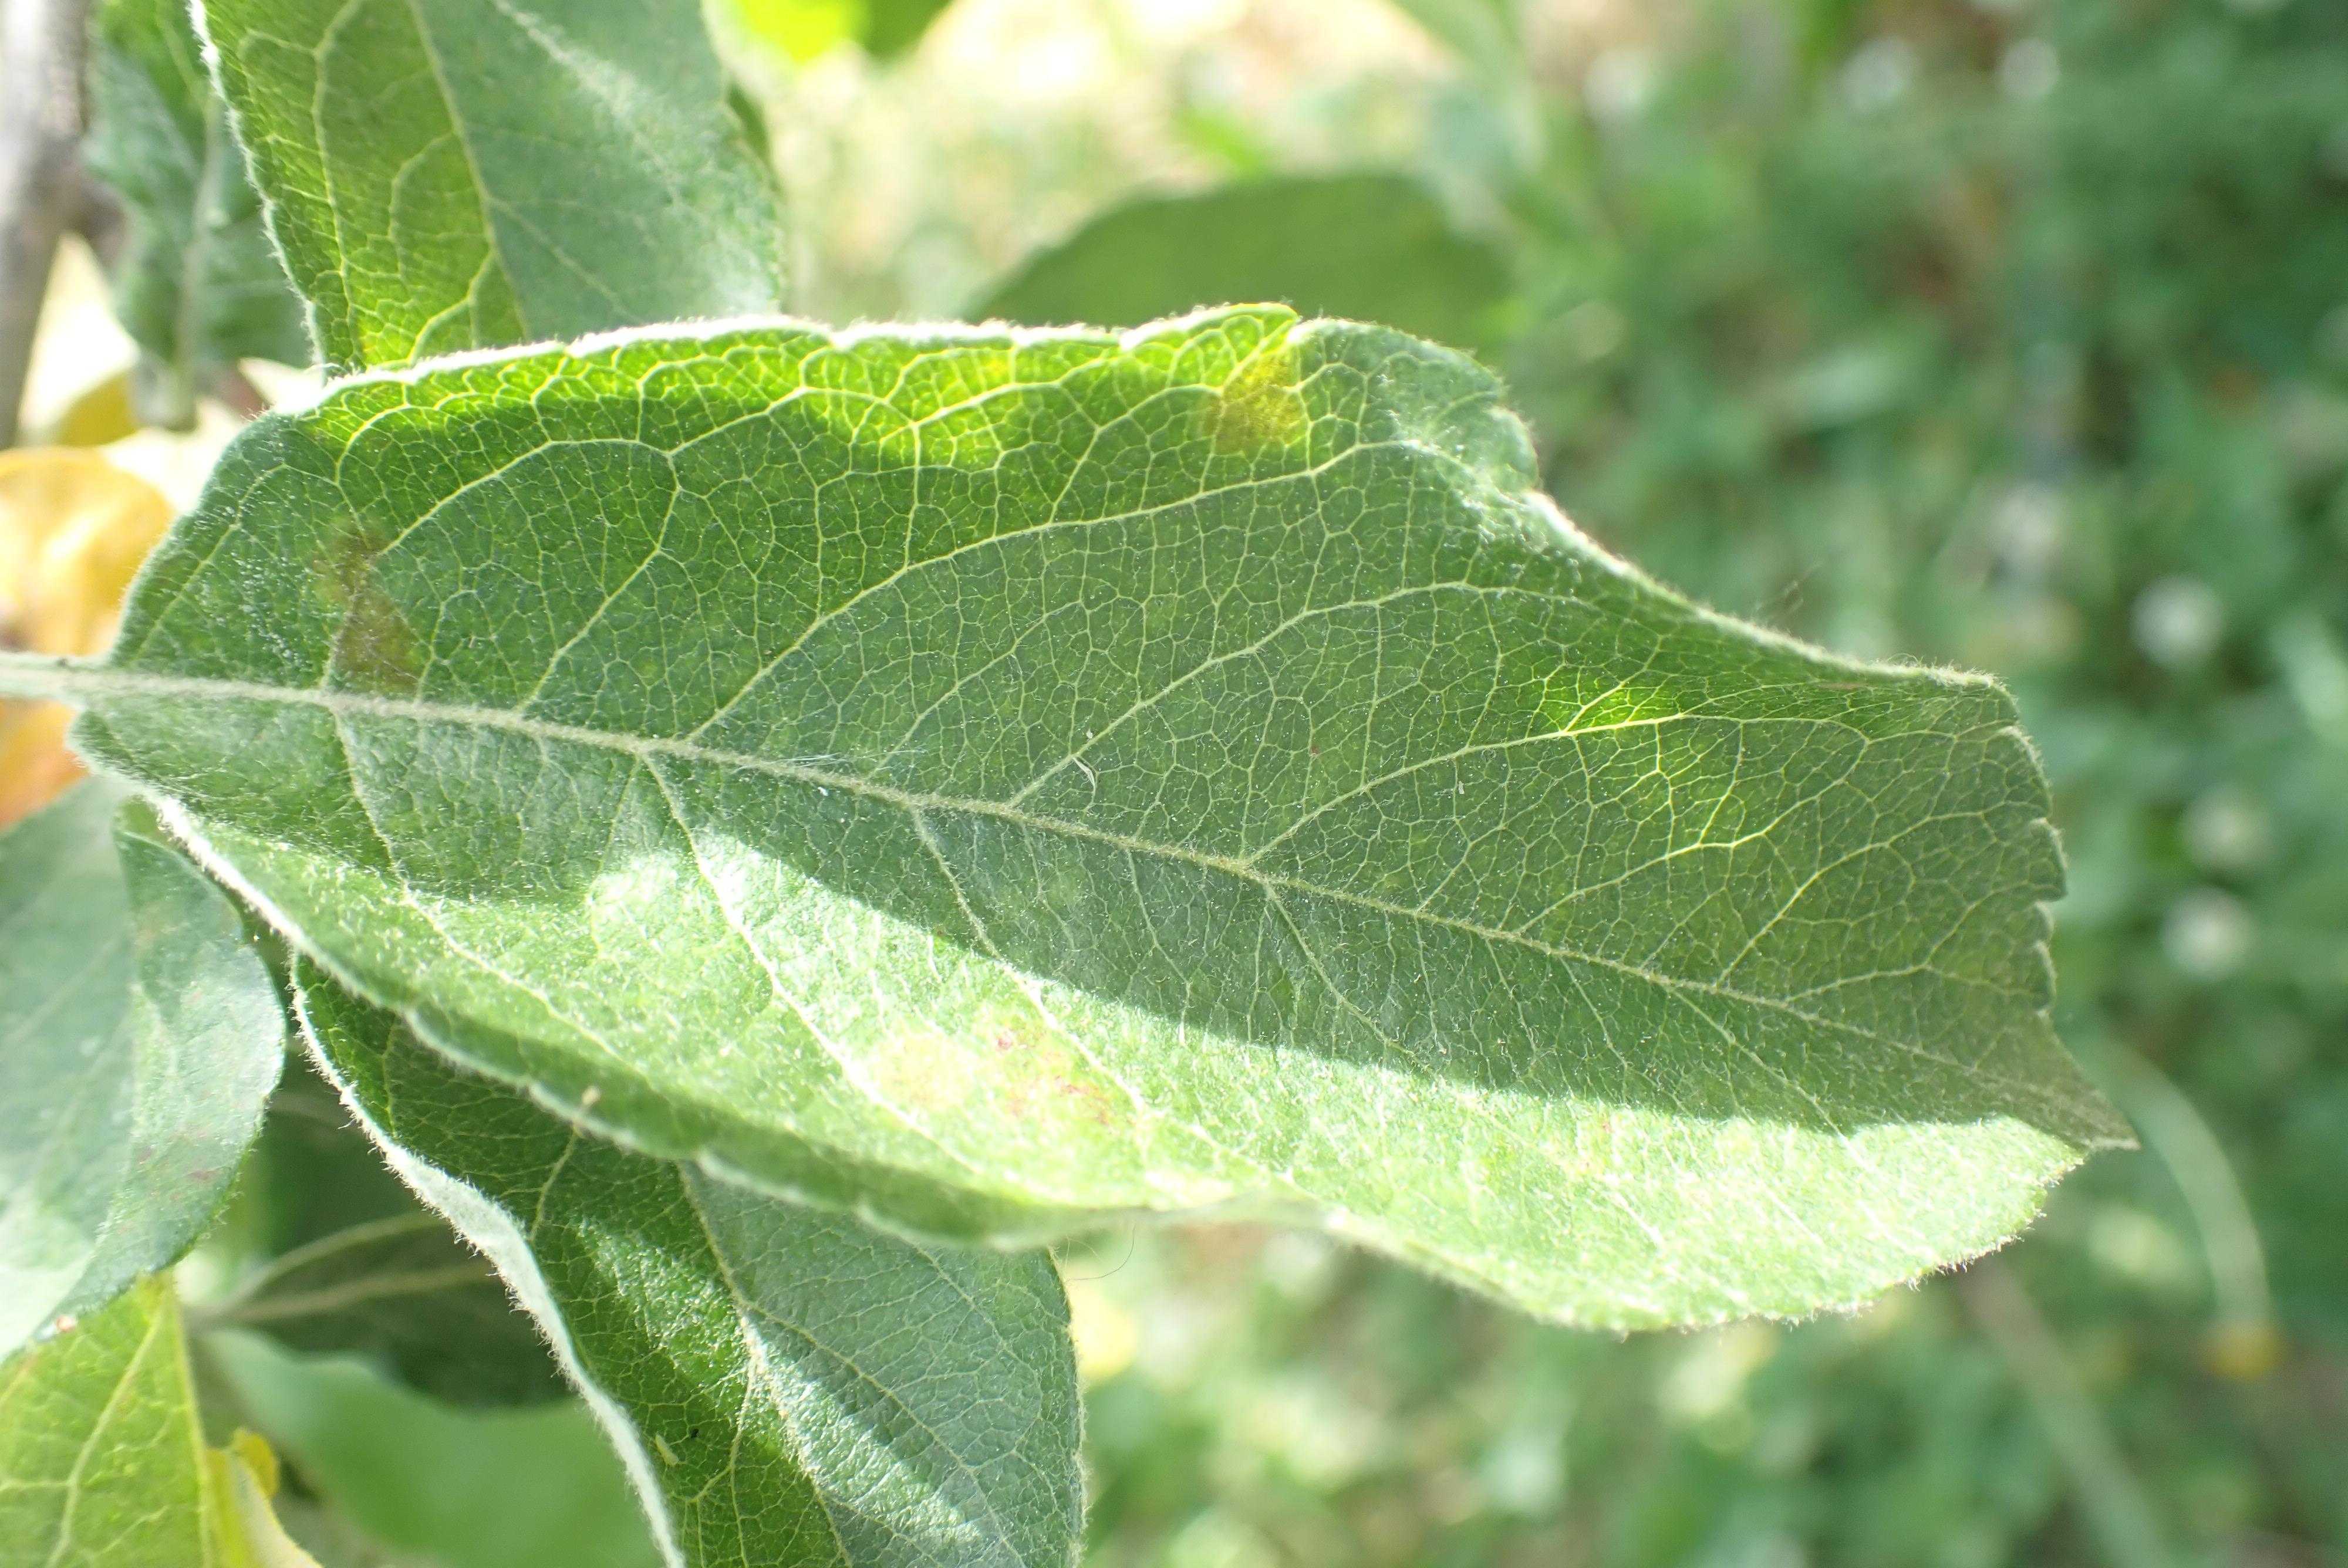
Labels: scab